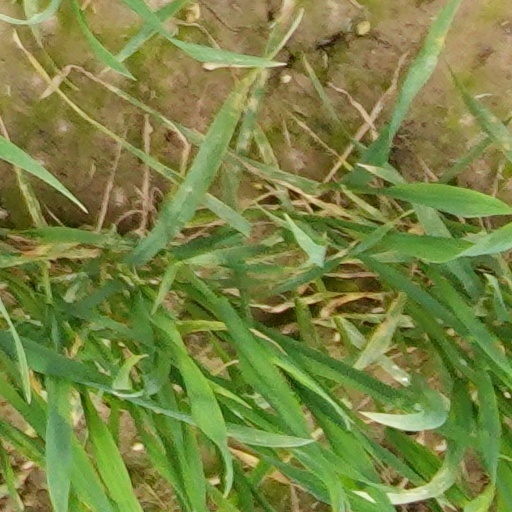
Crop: wheat